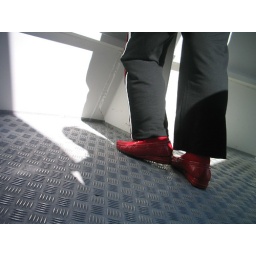
anne found the taste in red shoes complete with matching red top amusing